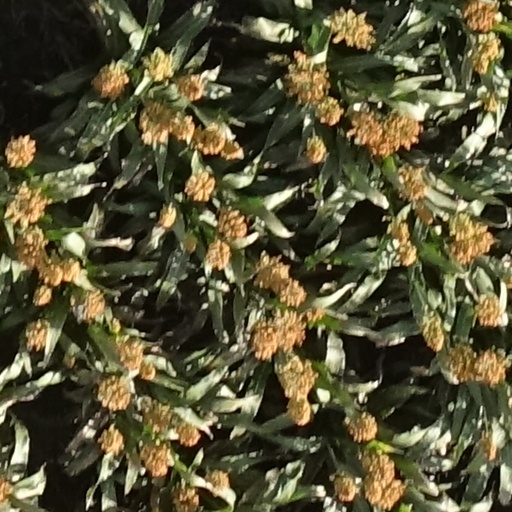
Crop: sorghum